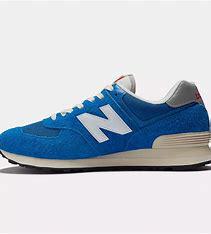
Brand: New
Model: Balance New Balance 574